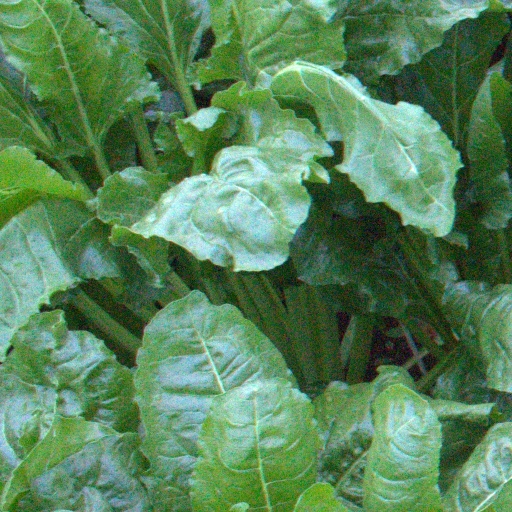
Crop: sugar beet